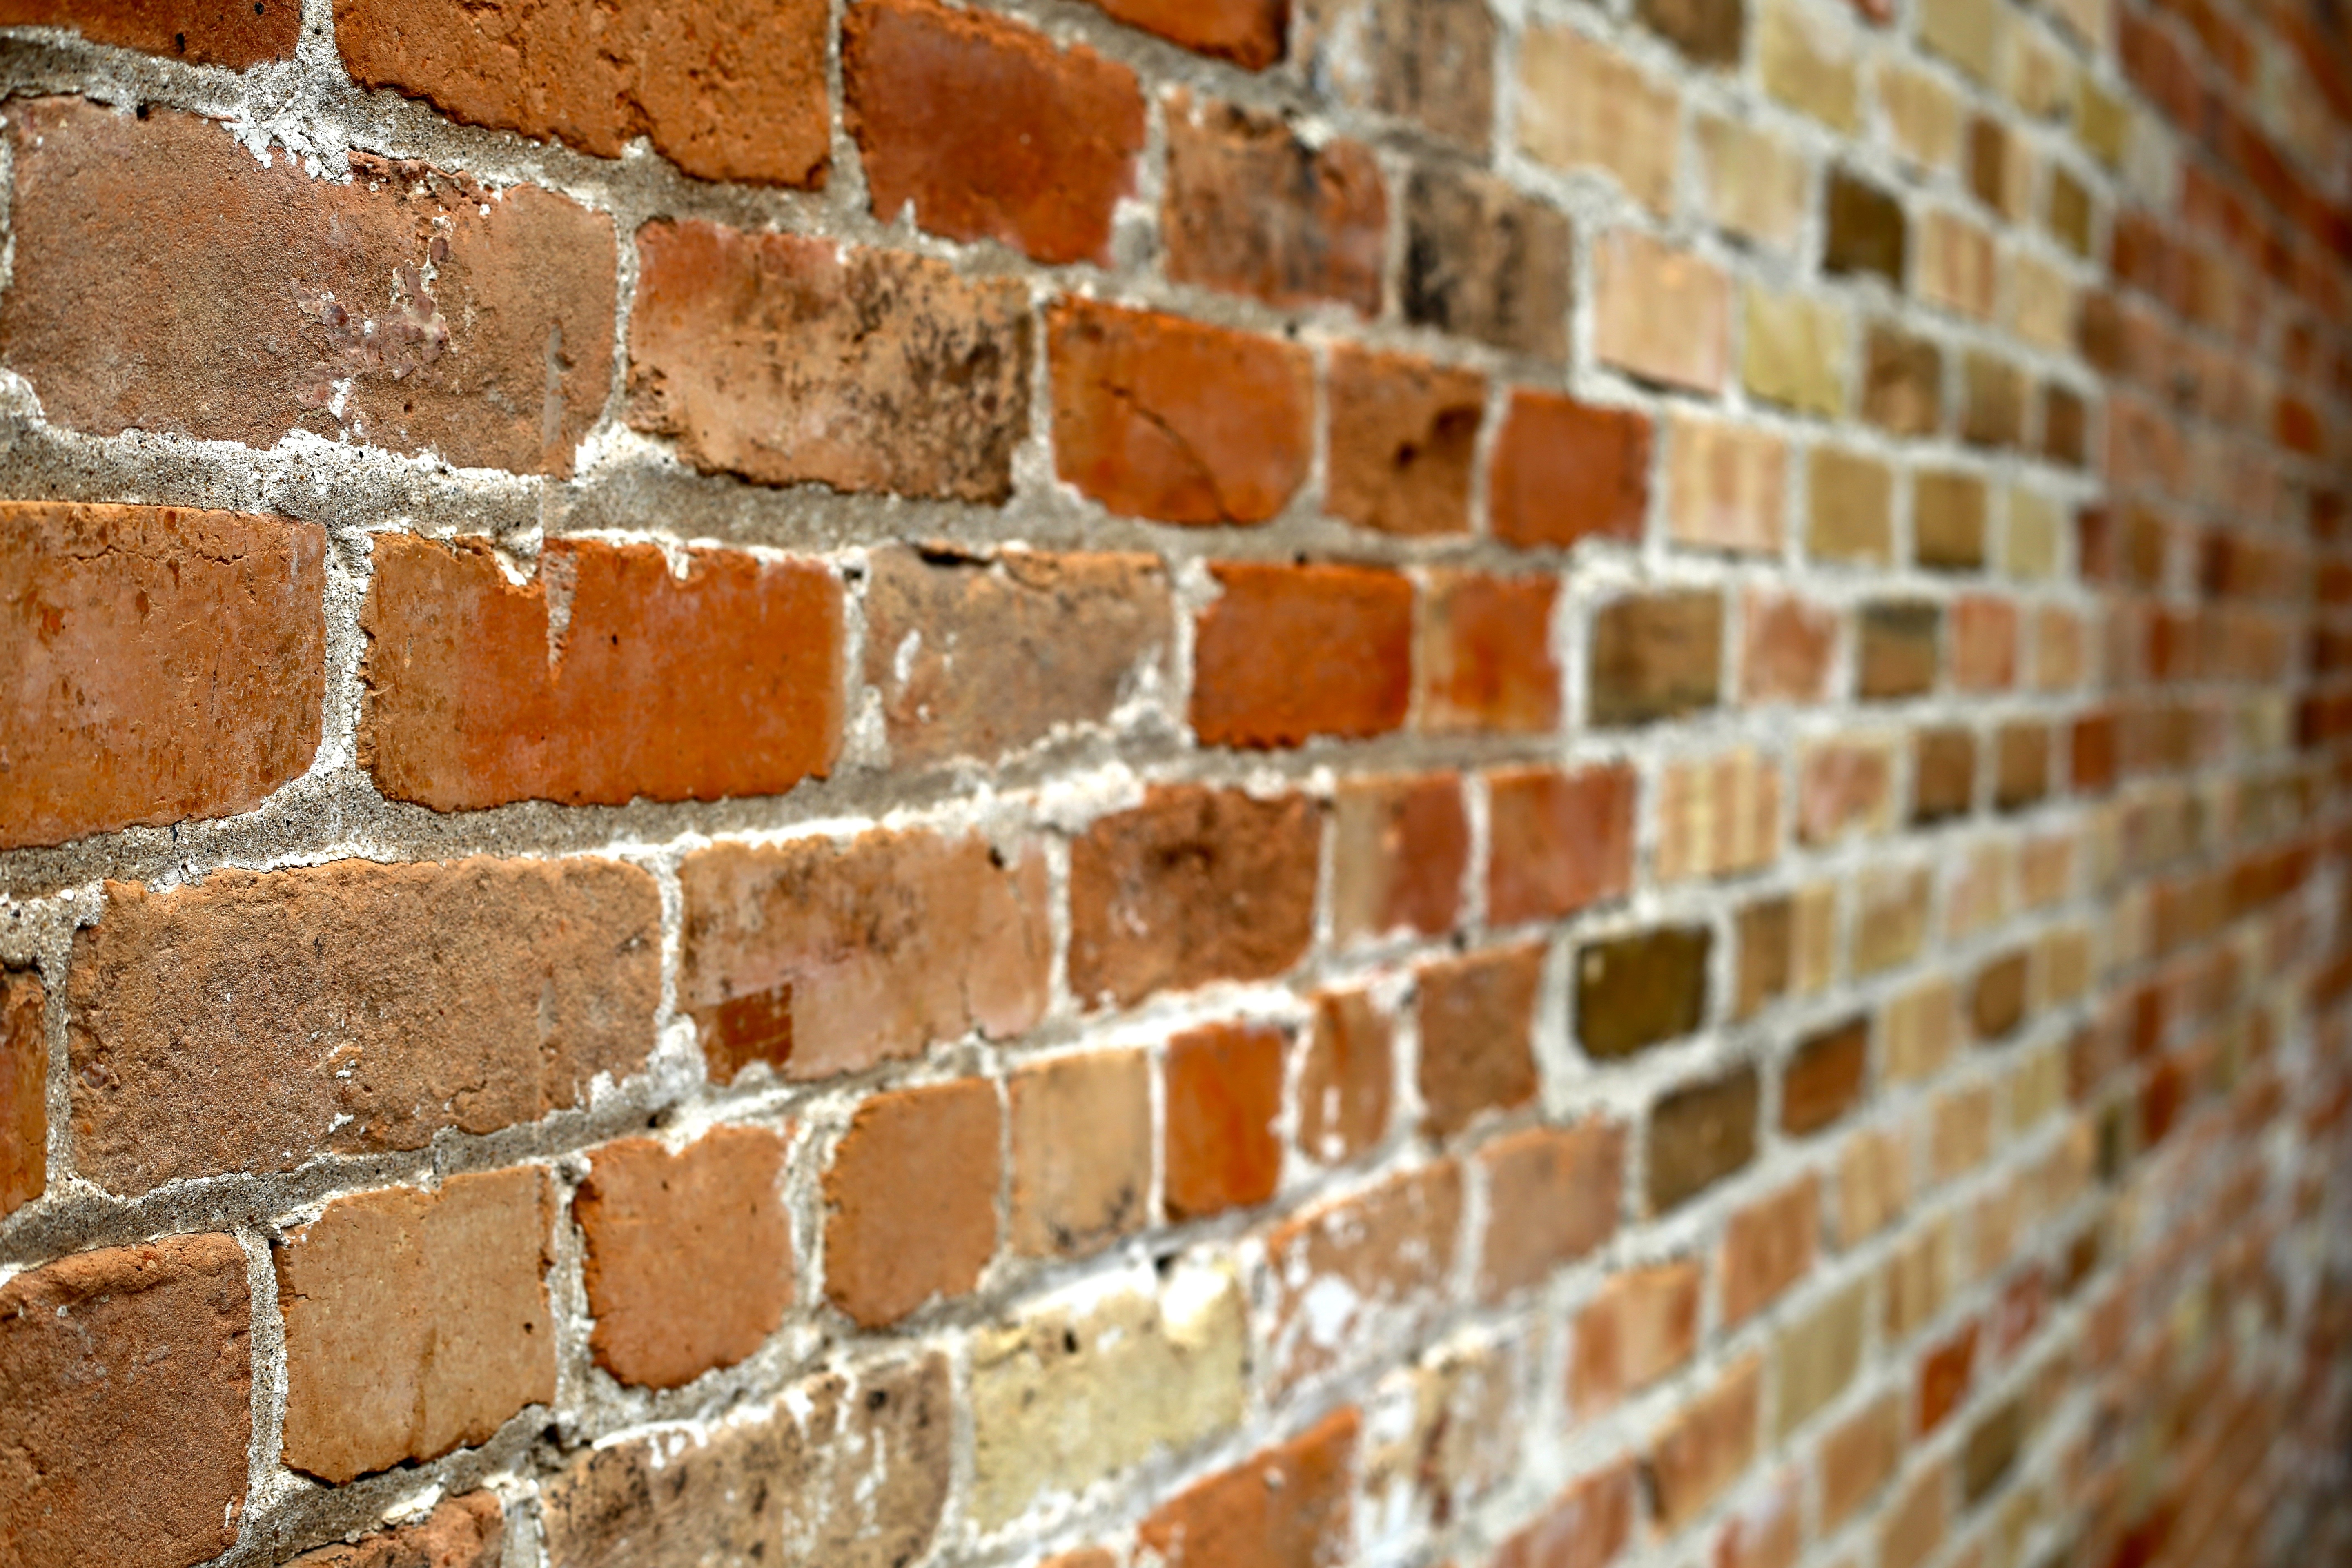
outdoor, rock, grungy, abstract, architecture, structure, row, street, vintage, retro, house, texture, floor, building, old, city, urban, wall, rustic, architect, construction, pattern, red, dirt, color, brown, tile, dirty, grunge, rough, exterior, closeup, brick, material, concrete, surface, weathered, block, textured, art, worn, background, messy, rectangles, rectangle, cement, bricks, brickwall, horizontal, build, aging, scratched, clay, damaged, textures, brickwork, strong, backdrop, masonry, backgrounds, pieces, ordinary, aged, rundown, solid, tiled, wall of bricks